5th Battalion, King's Own Yorkshire Light Infantry

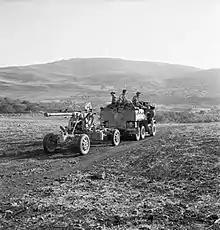
Bofors gun under tow, Syria, 16 June 1941.

The division then reverted to British command for the Allied Hundred Days Offensive, beginning with the Second Battle of Bapaume, when it effectively exploited a pre-dawn attack by 2nd Division on 25 August. 5th Battalion KOYLI was prominent in driving the Germans out of Mory, taking many prisoners. The division then attacked again in the afternoon of 29 August behind a creeping barrage. It continued with the Battle of the Drocourt-Quéant Line (2 September) and then advanced to the Hindenburg Line to participate in the Battle of Havrincourt on 12 September. 187 Brigade attacked on the right of the division, supported by heavy artillery, and within an hour of zero was sending back batches of prisoners. Four officers and 80 men had been captured at a strongpoint by Sergeant Laurence Calvert, MM, of 5th KOYLI, who had rushed the enemy machine gun teams single-handed, bayonetting three and shooting four. Calvert was also awarded the VC.